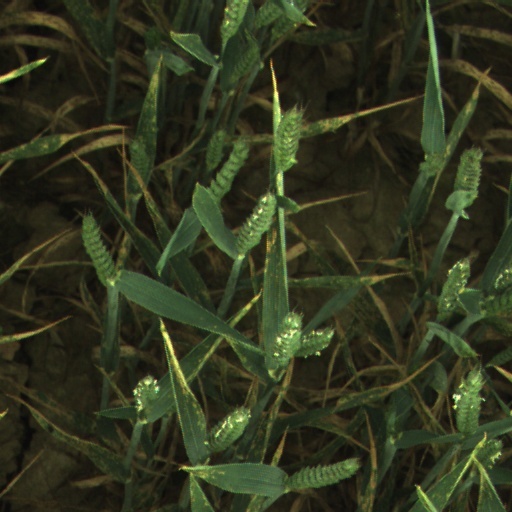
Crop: wheat